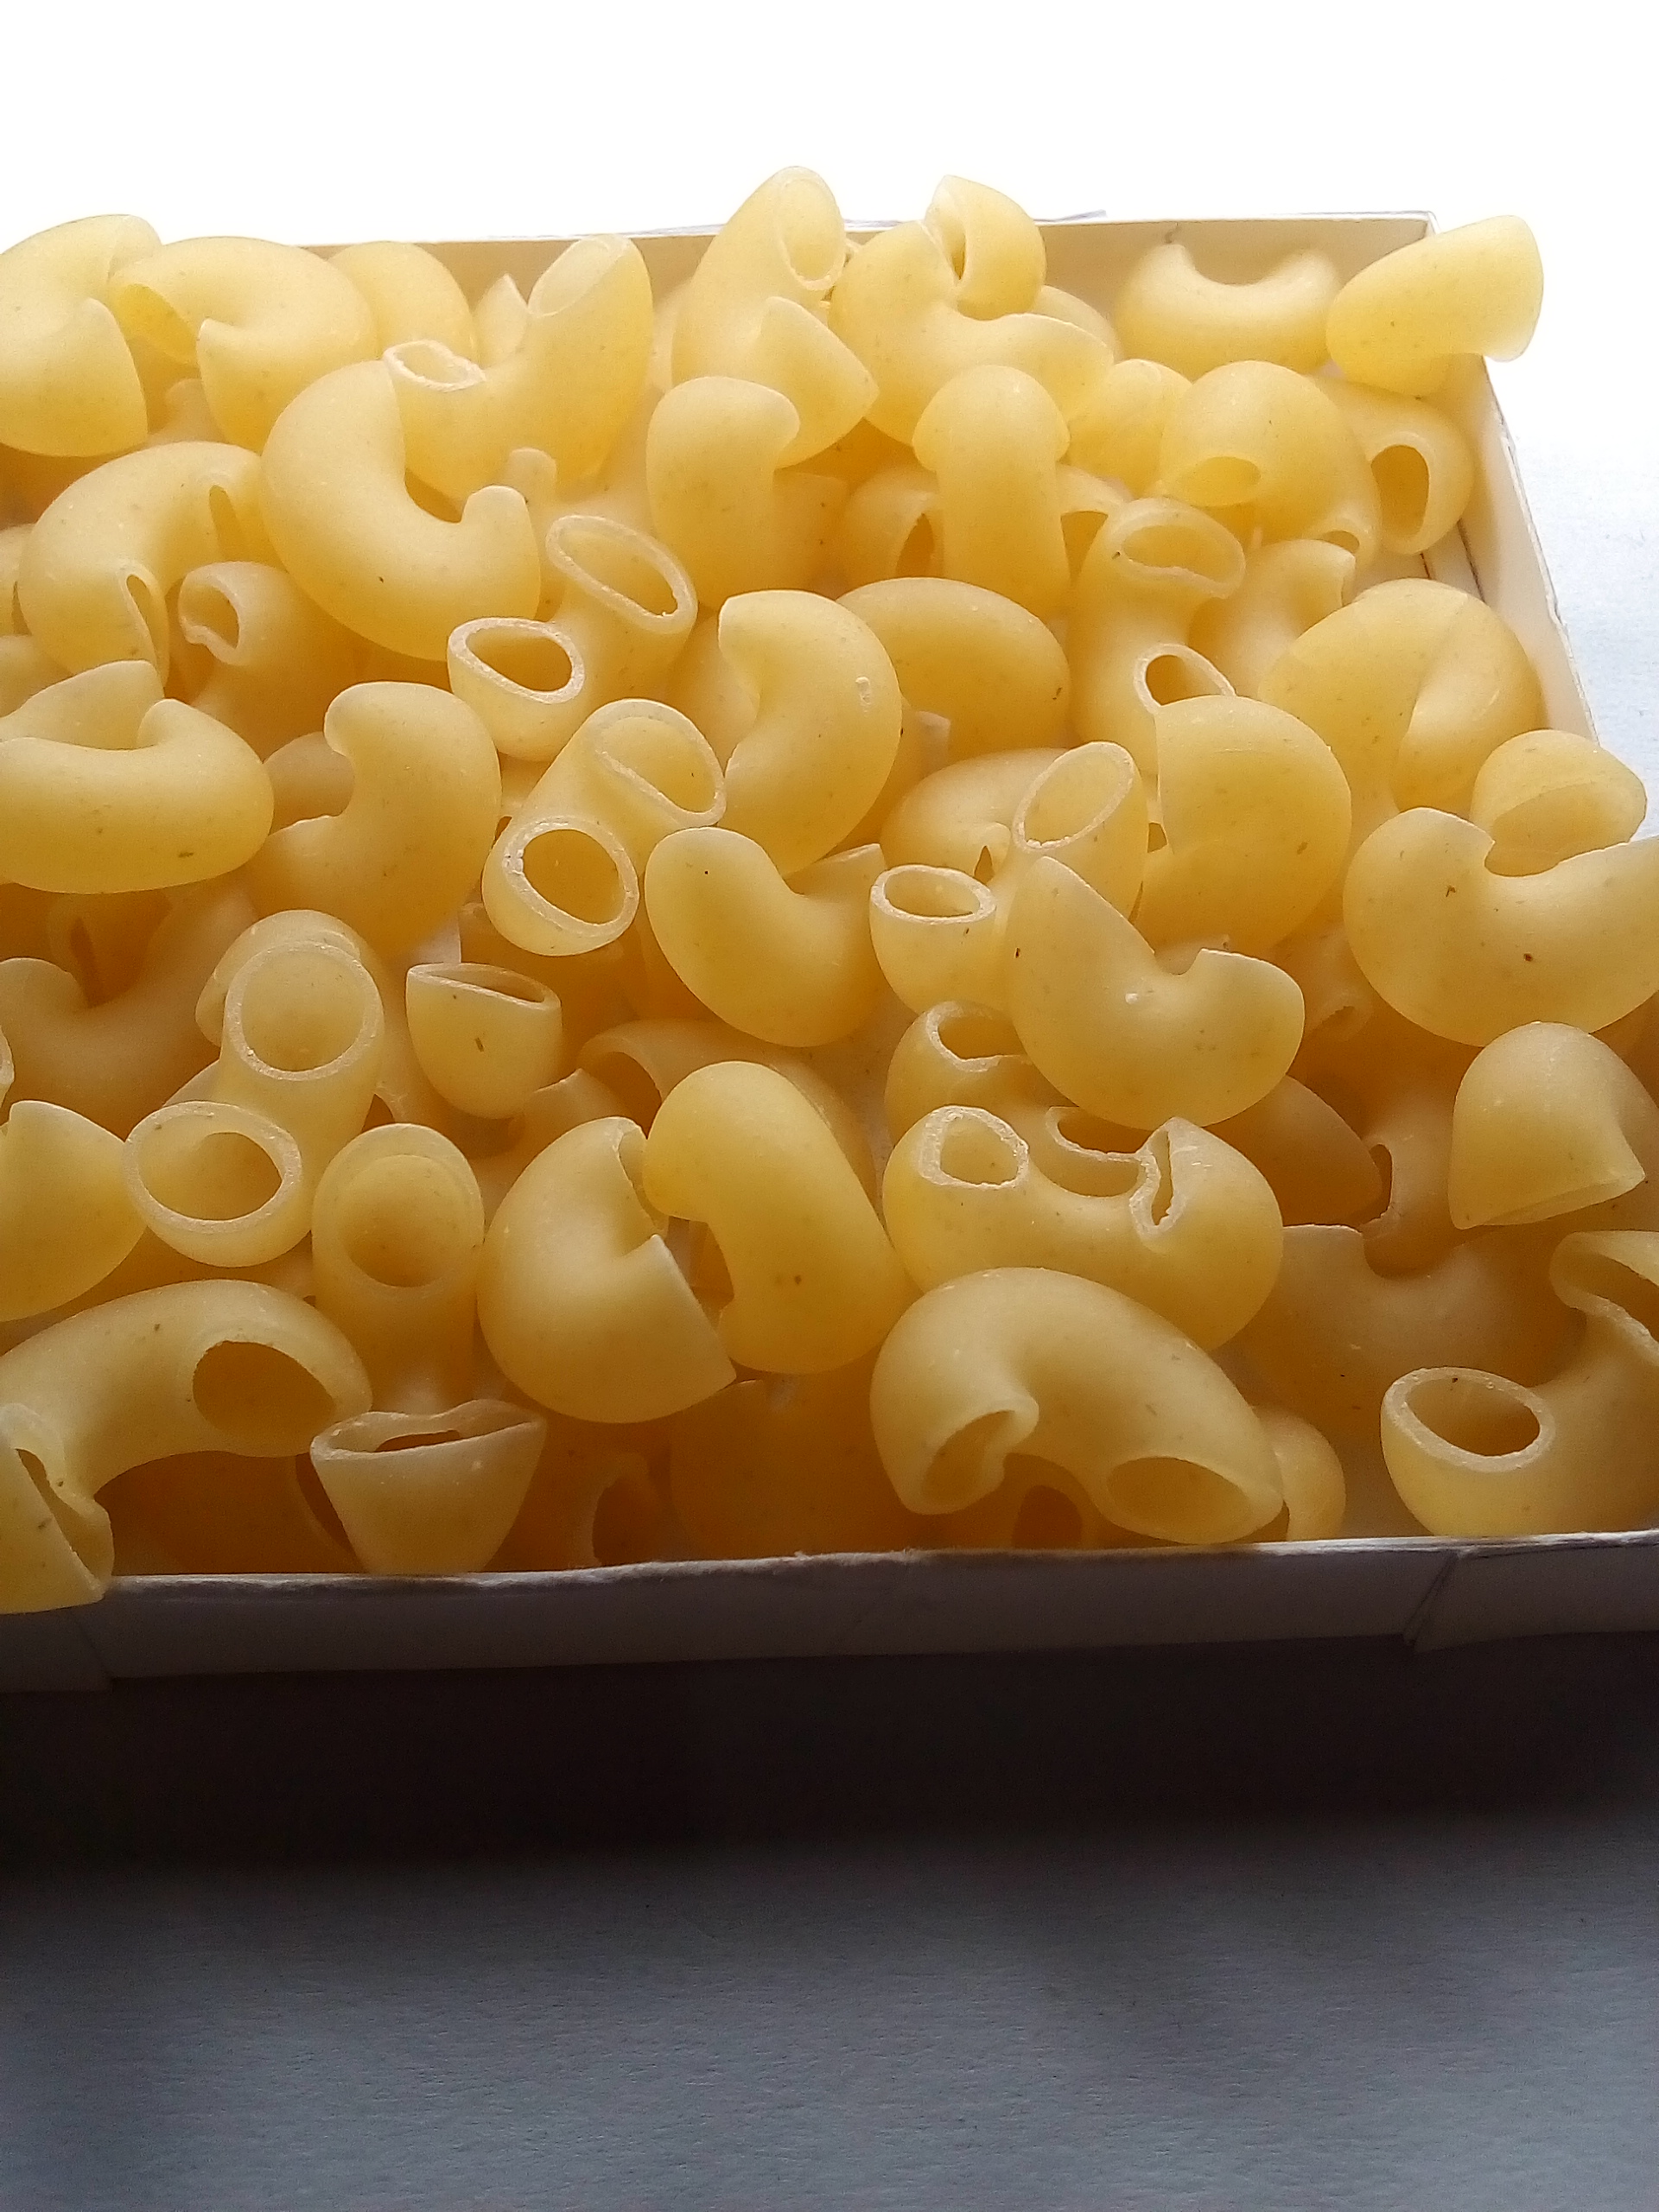
Rice seed variety: Unknown